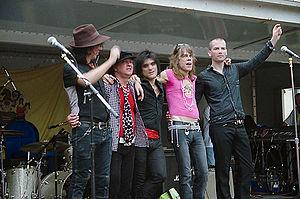
New York Dolls est un groupe de rock américain, originaire de New York. Avec the Stooges, ils sont l'un des premiers groupes de punk rock. Il est d'abord formé en 1971 et dissout en 1977. En 1975, Thunders et Nolan quittent le groupe pour former The Heartbreakers. Le groupe se réunit de nouveau en 2004 et se sépare encore en 2011.